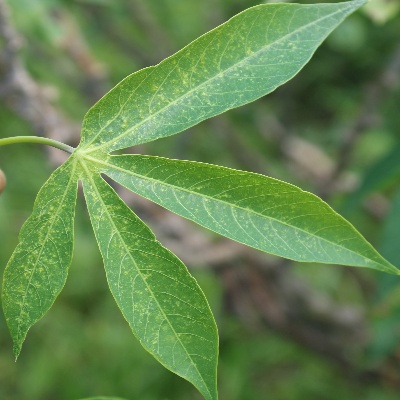
Crop: Cassava
Condition: green mite